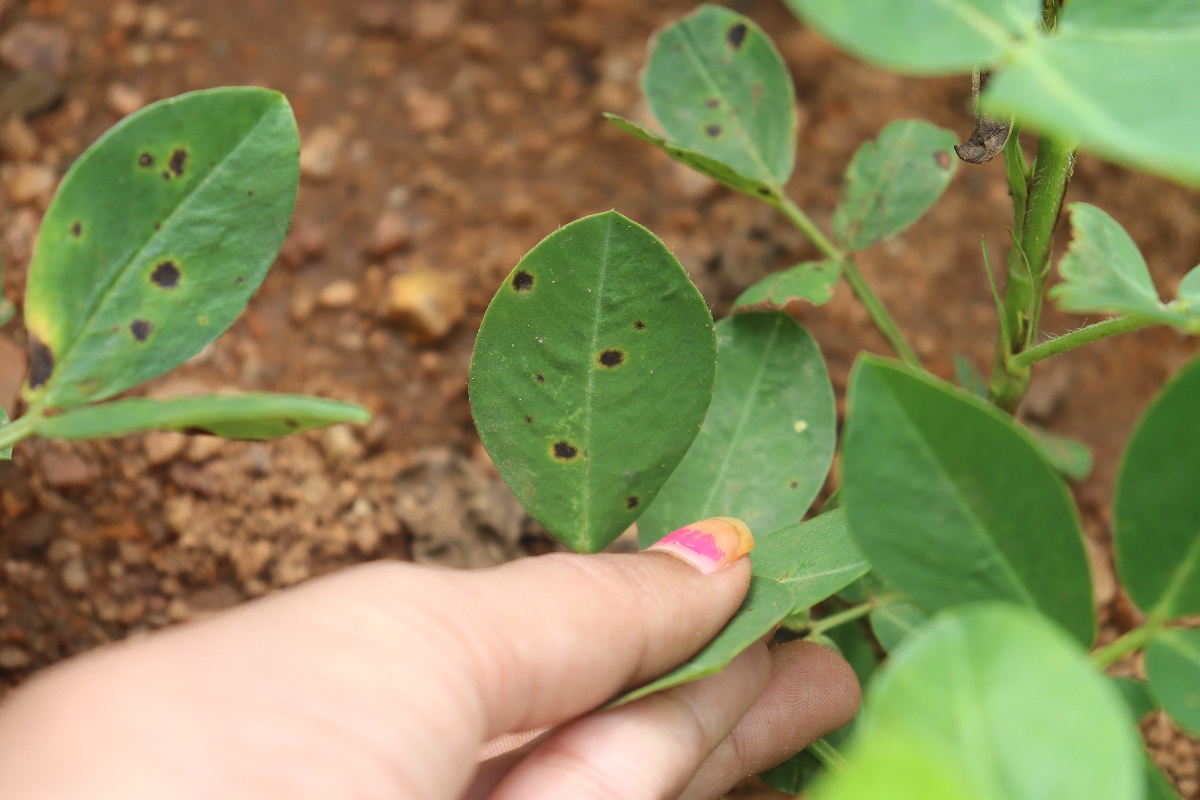
Label: early_leaf_spot